Element 14 Ltd.

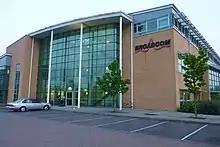
Broadcom Corporation's offices at Cambridge Science Park in 2011

In February 2000, Element 14 successfully head-hunted Alcatel's top digital subscriber line (DSL) engineers, including designers of analogue front-end and digital ICs, xDSL modem software and specialists in asymmetric DSL (ADSL) and very high rate DSL (VDSL) systems, and thereby acquired an engineering centre in Mechelen, Belgium. This reflected a shift towards the companies targeting of the DSP technology away from Media and towards DSL markets.